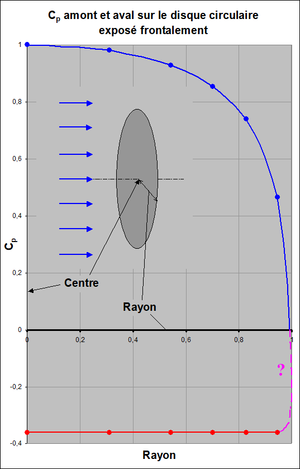
Distribution des pressions sur le disque circulaire exposé frontalement, d'après Low-Speed-Experiments on the Wake Characteristics of Flat Plates normal to an Air Stream, R. FAIL, J. A. LAWFORD and R. C. W. EYRE [1]
En dynamique des fluides, le coefficient de traînée, dont le symbole normalisé est Cₓ, CA ou CD fait partie de la famille des coefficients aérodynamiques. C'est un nombre sans dimension qui est utilisé pour quantifier la traînée ou résistance d'un objet dans un fluide, tel que l'air ou l'eau. Il est toujours associé à une surface particulière.
En mécanique des fluides, l’avant-corps est la partie avant d’un corps, c'est-à-dire, en général, la partie comprise entre le point d’arrêt et la section maximale. Symétriquement, on utilise également la notion d' « arrière-corps »
En mécanique des fluides, un point d’arrêt est un point de l’écoulement d'un fluide sur un corps où la vitesse locale des particules du fluide est amenée à zéro par l'effet des seules forces de pression naissant de la présence du corps. Ce point d'arrêt fait face à l'écoulement et on peut le voir, pour un corps 3D, comme le point où s'écrasent les particules qui n'ont pu contourner le corps ni par le haut ni par le bas, ni par la gauche ni par la droite. Pour un corps 2D comme une aile, on peut voir le point d'arrêt comme le point où s'écrasent les particules qui ne passent ni au-dessus du corps ni au-dessous.